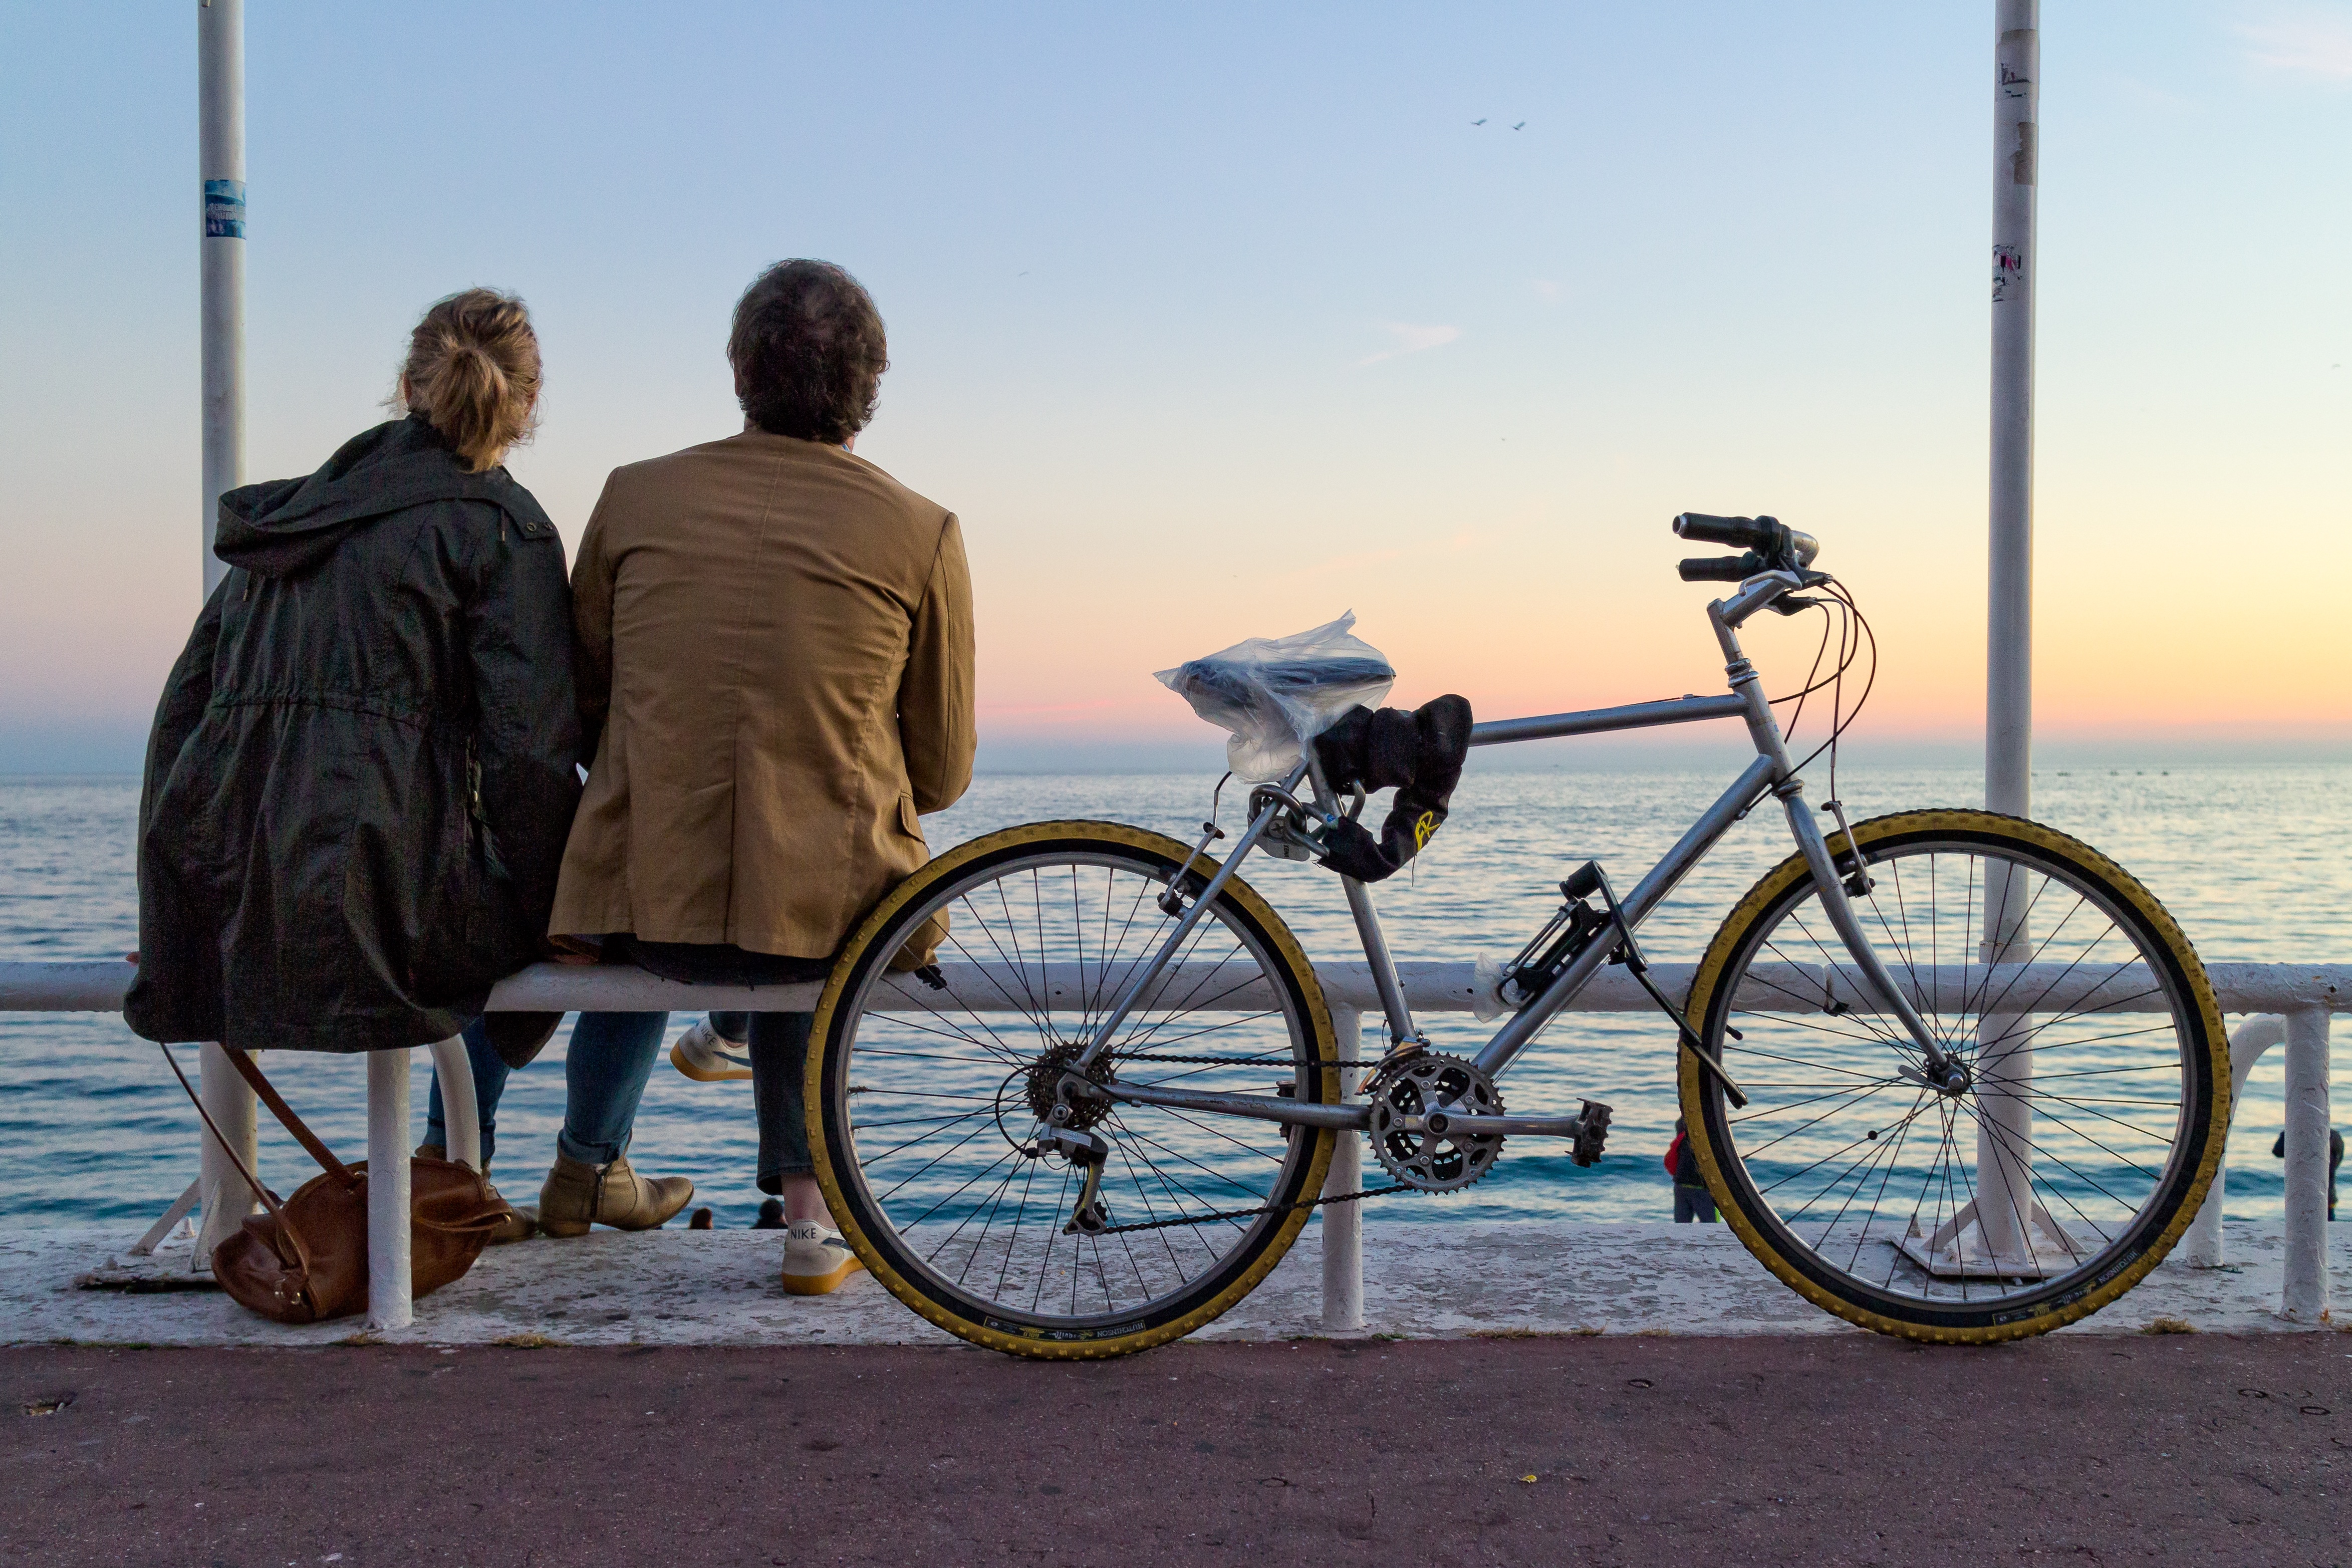
beach, sea, sun, sunset, bicycle, france, europe, vehicle, sports equipment, cycling, waves, provence, lovers, nice